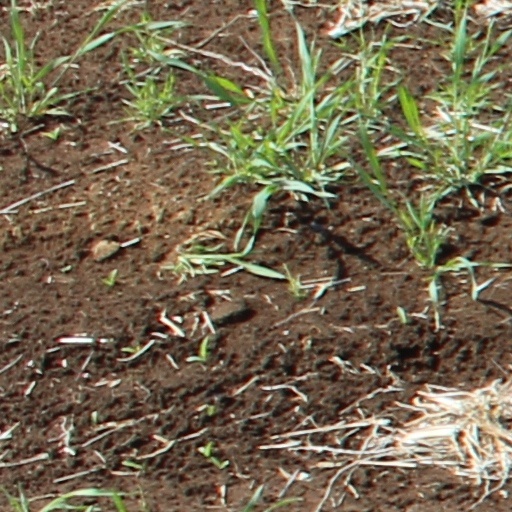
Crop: wheat